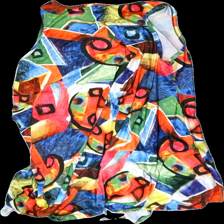
View: back
Type: Dress
Category: Ladies
Brand: Not in the list
Brand text on label: Hangmatta
Colors: Green, Multicolor, Yellow, Red
Material: 100% polyester
Pattern: Geometric print
Cut: Loose, C-collar
Size: XL
Season: All
Trend: 90s
Price range: <50
Recommended usage: Recycle